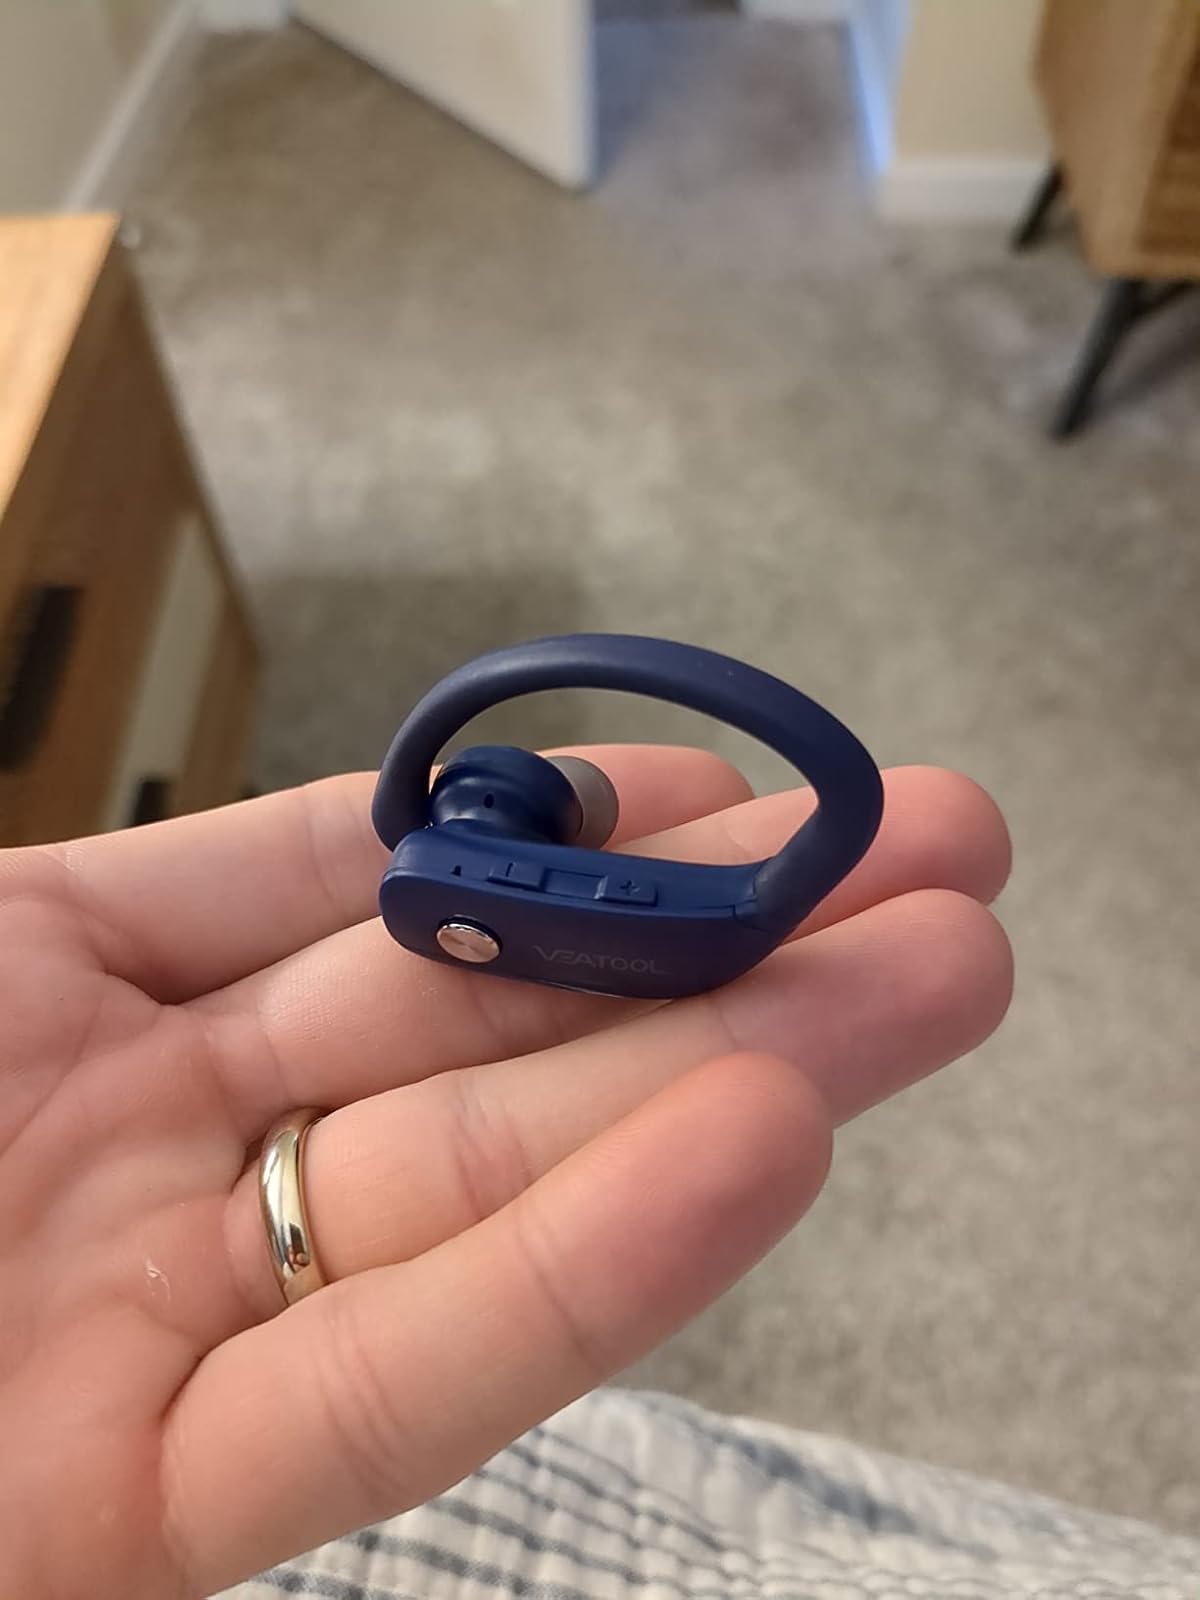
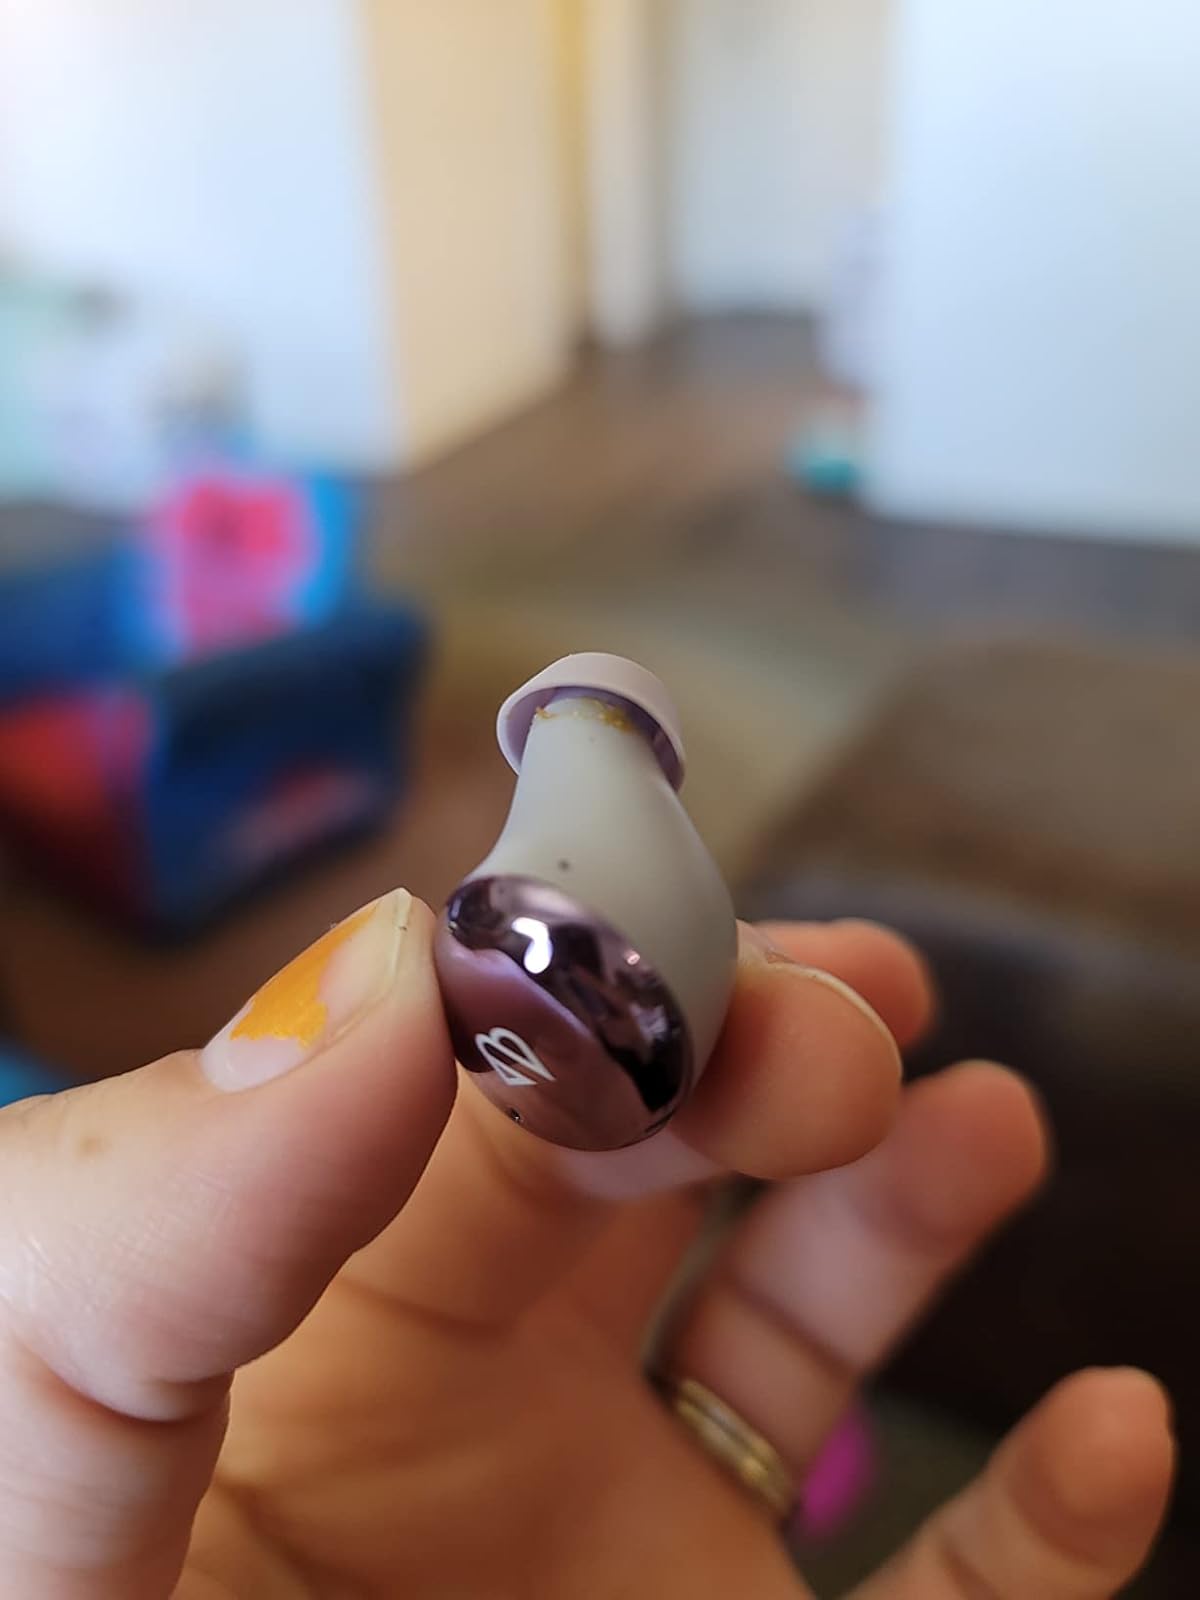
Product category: earbuds
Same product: no